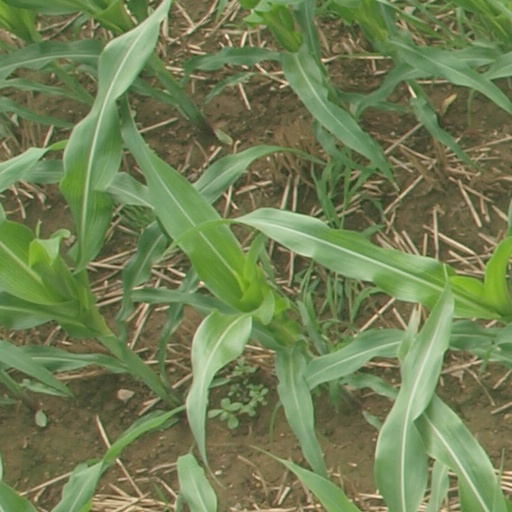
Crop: maize; corn